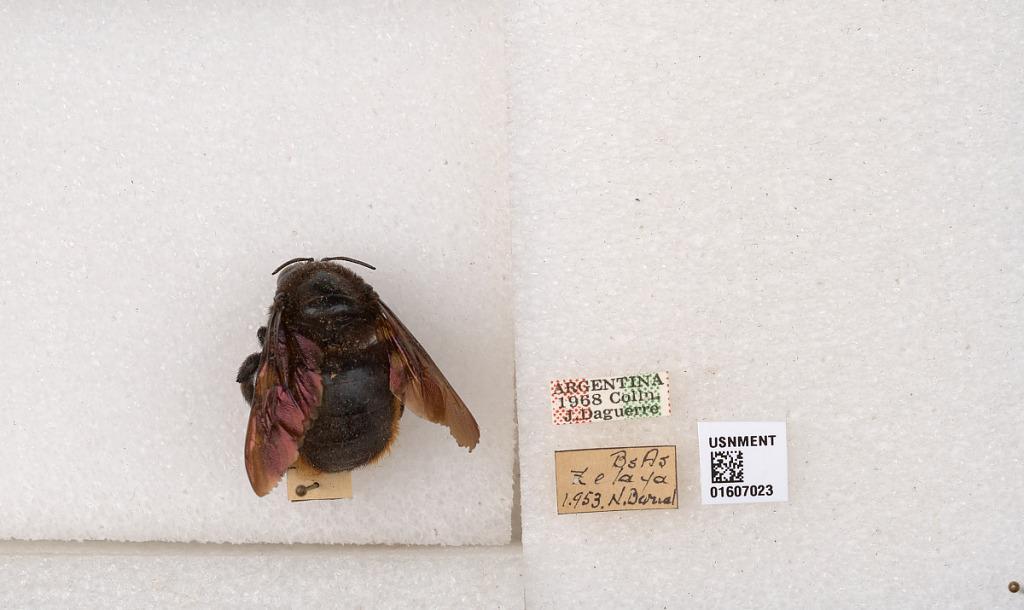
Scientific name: Xylocopa (Neoxylocopa) augusti Lepeletier
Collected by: N. Barial
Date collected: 1953-1-1
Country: Argentina
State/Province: Buenos Aires
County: Partido de Pilar
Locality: Zelaya
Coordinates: -34.3834, -58.8819